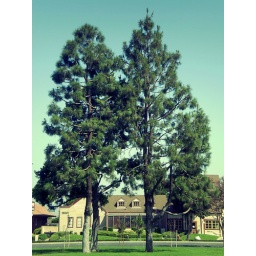
We don't have many pine trees in California. They tend to catch on fire in the sun.